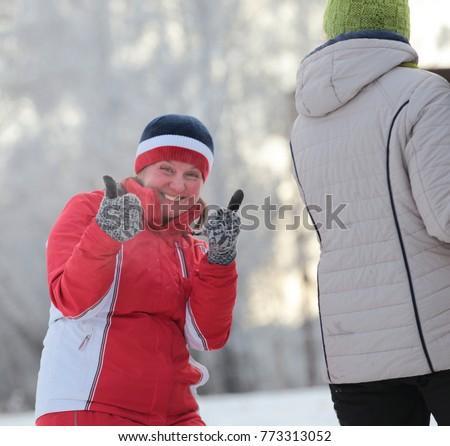
beautiful woman happy with a frosty day .